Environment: real
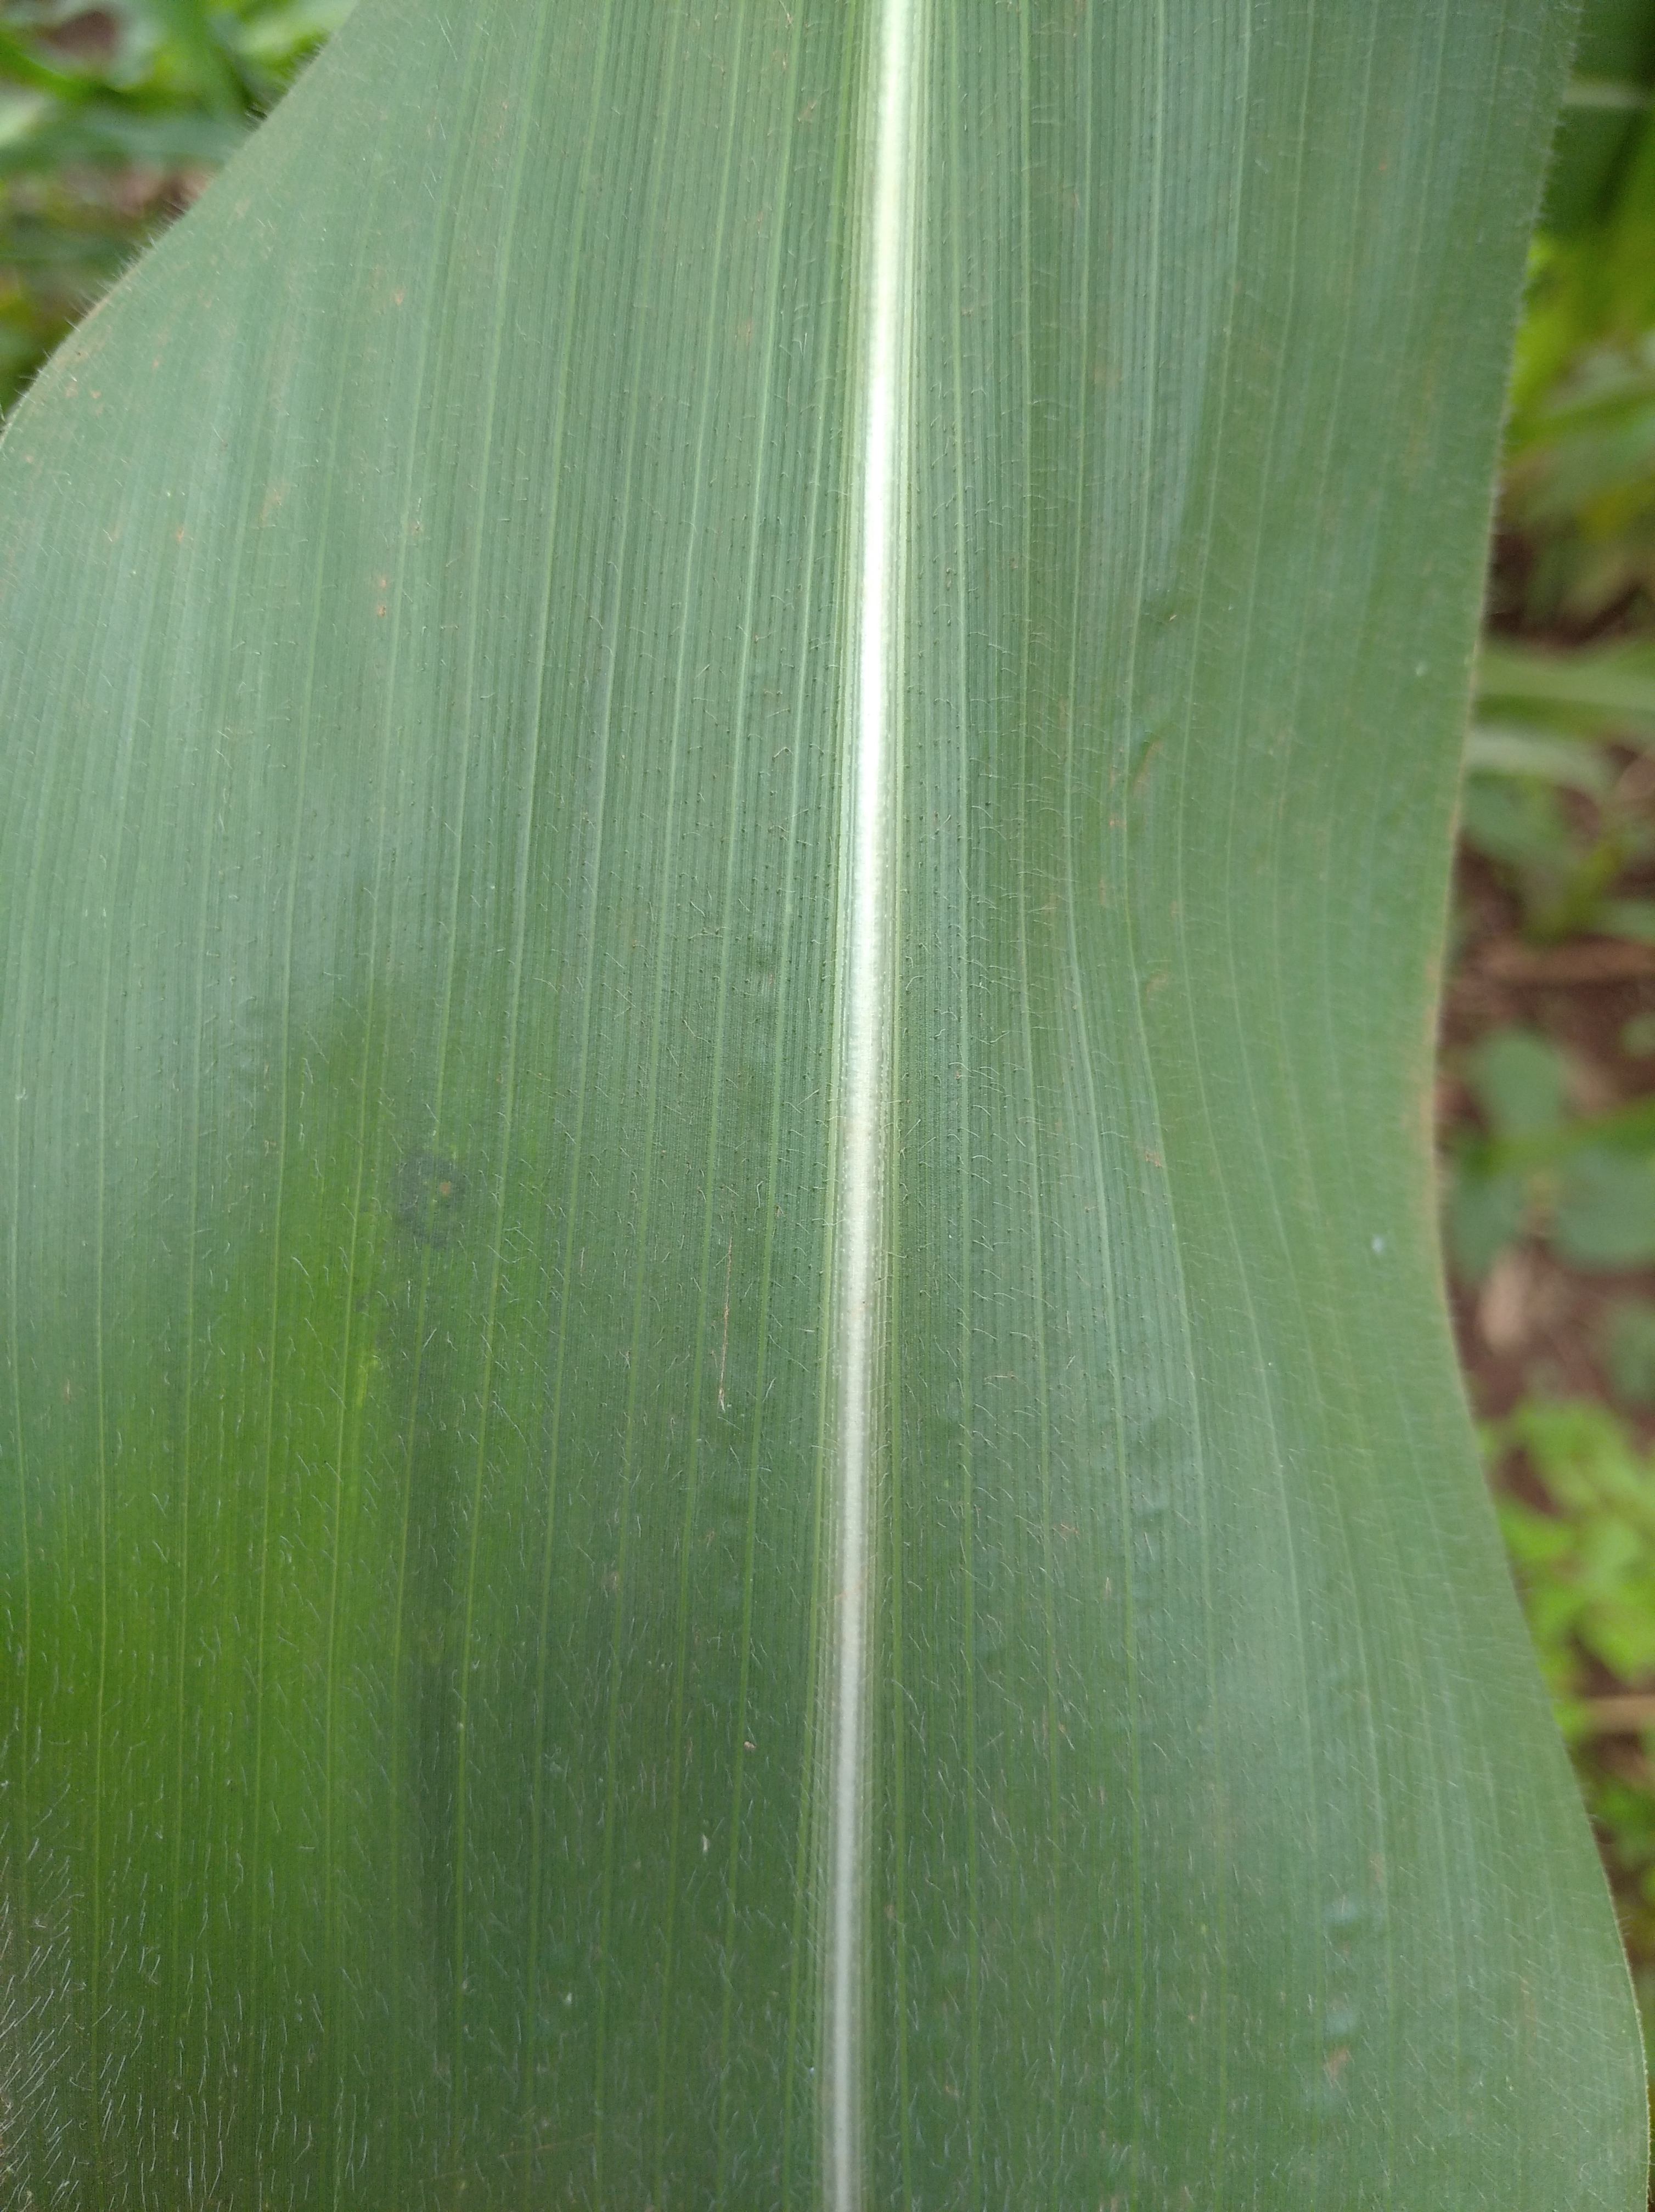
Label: healthy